Dynamic revetment

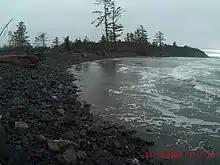
North Cove, Washington, January 2020

In 2016, as a response to what has been called the fastest erosion on the West Coast of the United States, the community of North Cove began placing unsorted pit-run basalt of predominantly cobble size along nearly 2 miles of shoreline to slow the erosion while engineers worked on a more permanent design. The community nonprofit group Wash Away No More supported the project through fundraising and work parties. Working with regulatory agencies, the principles of Adaptive management and Design with Nature were incorporated into the project to allow for learning and change based on periodic monitoring by Washington State Department of Ecology. As part of the monitoring, PIT tags were placed in individual rocks and their motion tracked over time. It was observed that the rocks that moved farthest weighed between 1 and 10 kg (2.2 and 22 lb) with an intermediate axis of about 10 to 20 cm (4 to 8 in). Angular and rounded rocks appeared to perform equivalently in this environment. Technical assistance and funding were provided by the Pacific County Conservation District. The lost beach quickly returned.